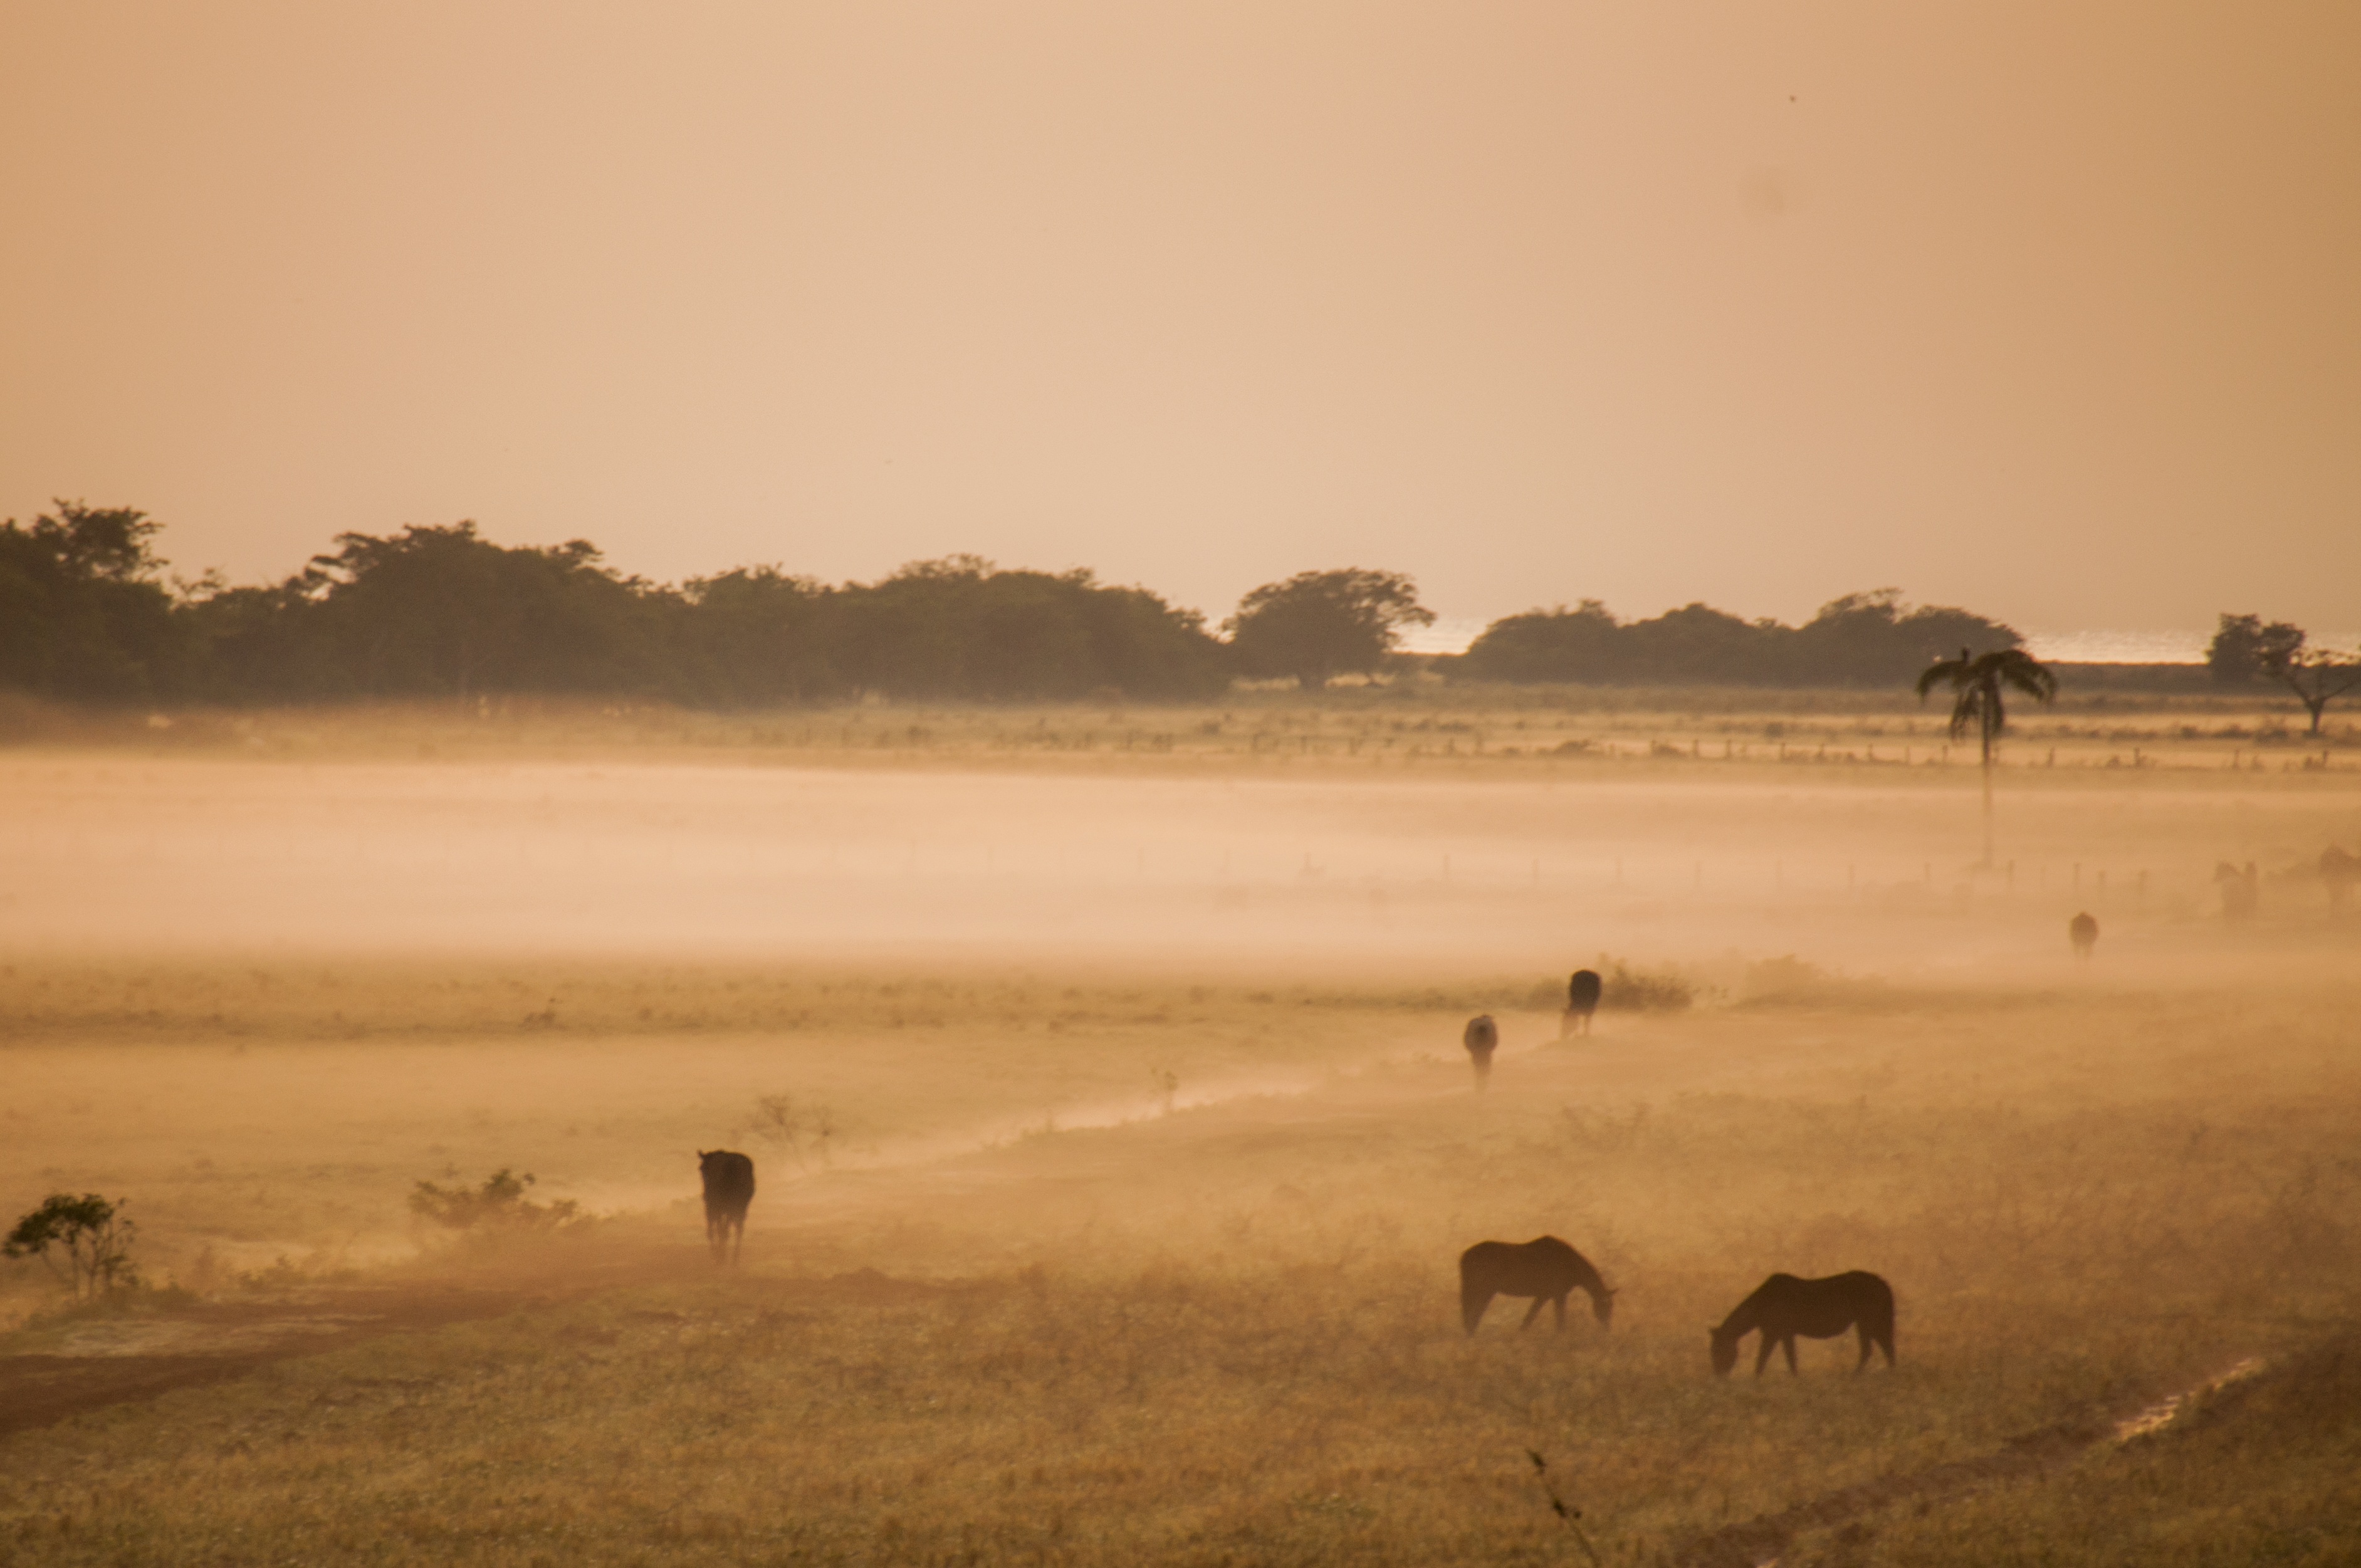
beach, landscape, sea, coast, sand, horizon, sunrise, sunset, mist, field, farm, morning, dawn, savanna, animals, natural environment, atmospheric phenomenon